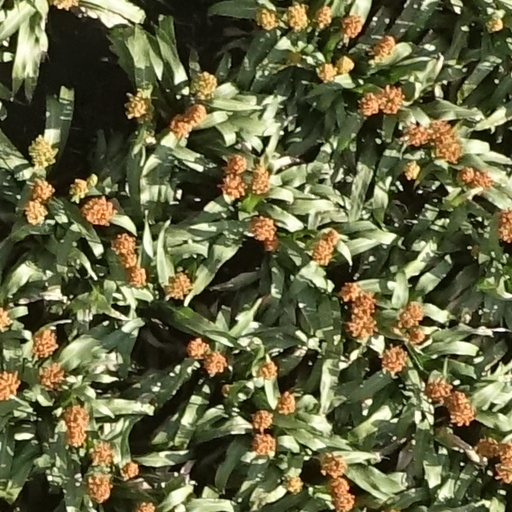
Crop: sorghum